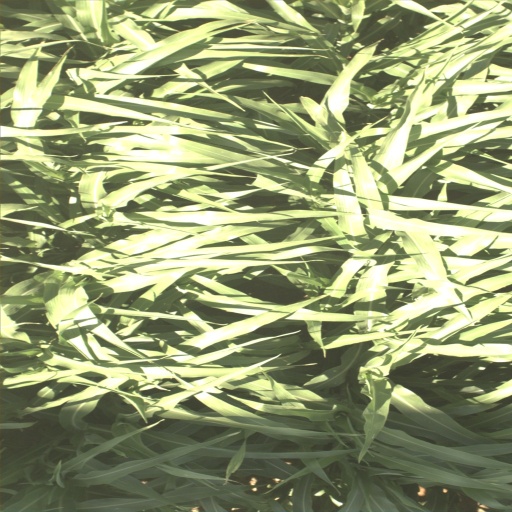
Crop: sorghum